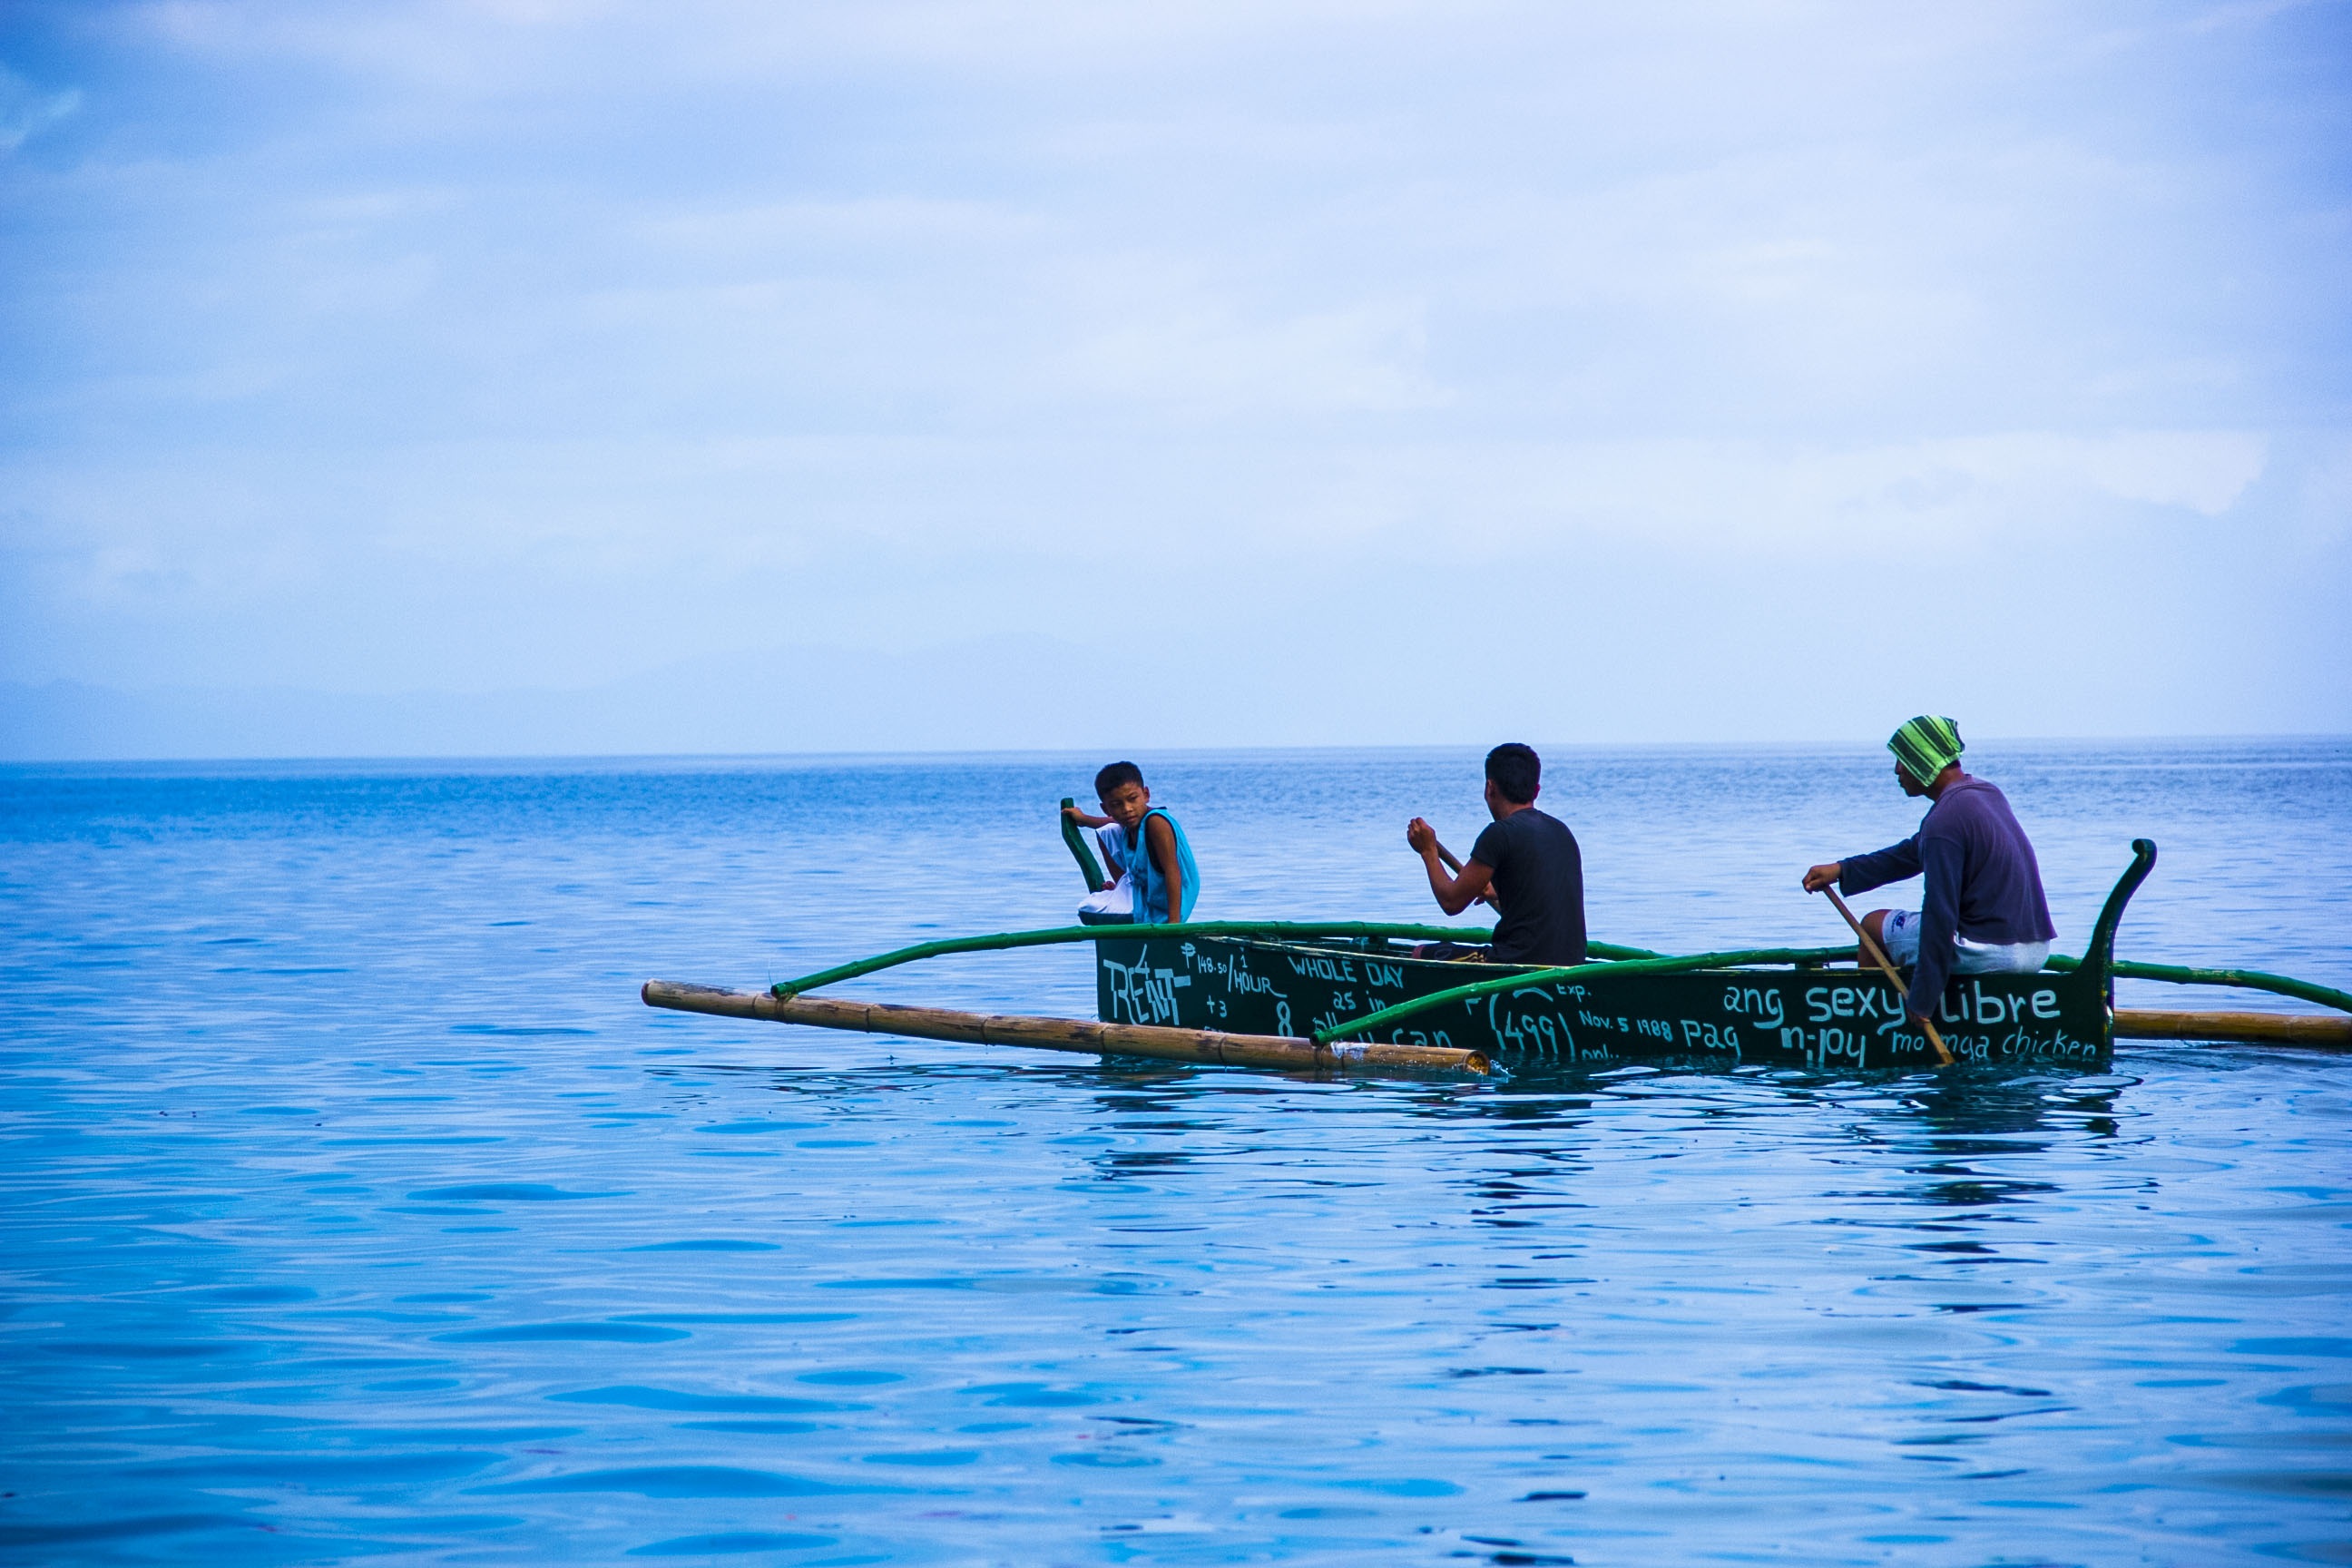
sea, coast, tree, water, ocean, sky, white, boat, shore, wave, ship, vacation, travel, recreation, oar, transportation, transport, inlet, vessel, vehicle, symbol, equipment, fishing, yacht, calm, blue, business, set, freight, tourism, trip, leisure, sailboat, motorboat, cruise, nautical, design, container, boating, cargo, sail, marine, flat, crane, shipping, maritime, liner, rowing, frigate, watercraft rowing, boats and boating equipment and supplies, coastal and oceanic landforms, water transportation